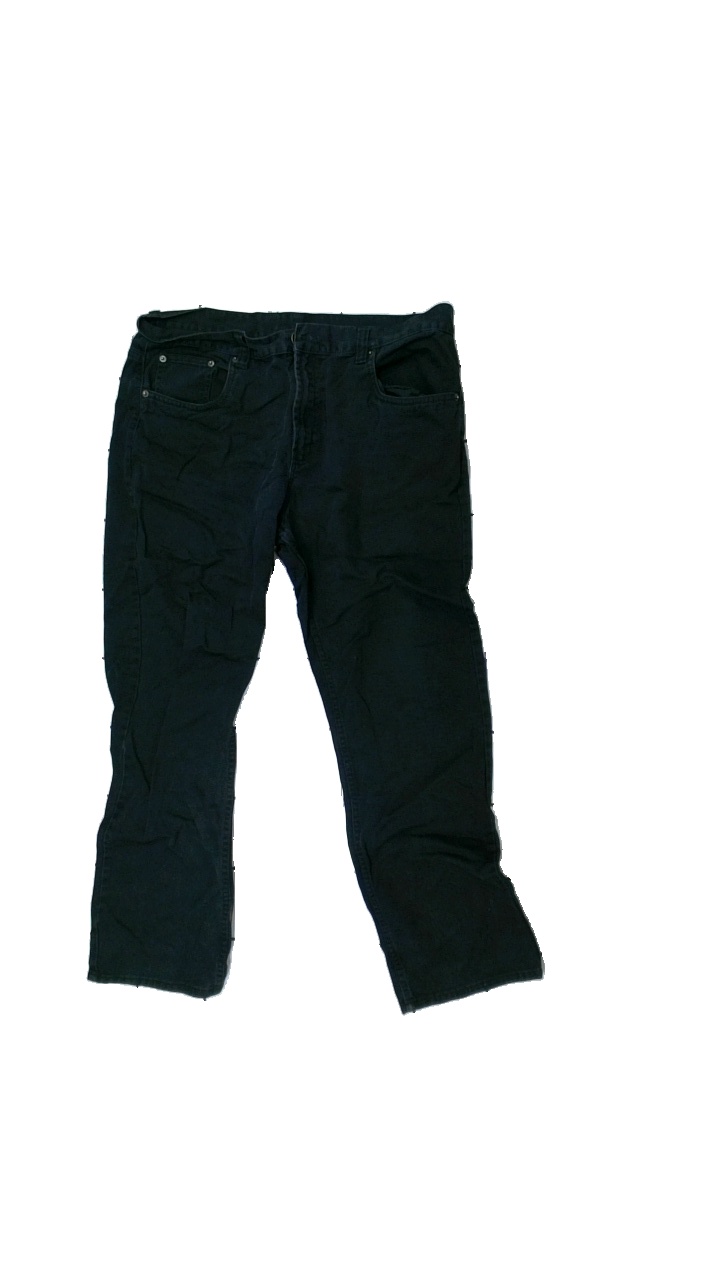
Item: Jeans (Men)
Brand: Missing
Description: black jeans
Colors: Black
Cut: Regular
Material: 100% Cotton
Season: All
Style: Denim
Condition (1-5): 2
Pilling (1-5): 5
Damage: stain
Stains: Major
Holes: Major
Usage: Reuse
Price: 100-150